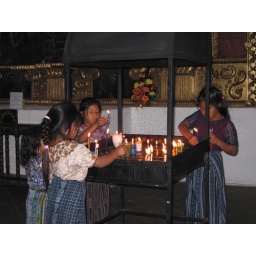
Little girls in Antigua lighting candles and saying prayers.